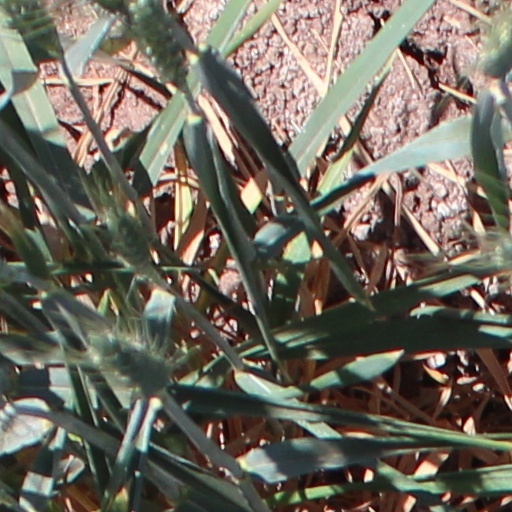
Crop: wheat